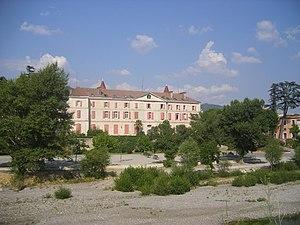
Cet article recense les monuments historiques des Alpes-de-Haute-Provence, en France.
Le château de Malijai est un château situé à Malijai, en France.
Malijai est une commune française, située dans le département des Alpes-de-Haute-Provence en région Provence-Alpes-Côte d'Azur.